Taff Vale Railway

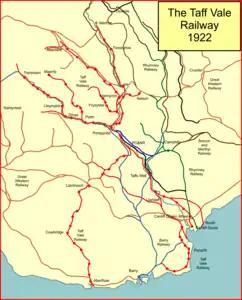
The Taff Vale Railway system in 1922

Following World War I the government decided to restructure most of the railways of Great Britain into one or other of four large companies. The process was called the "Grouping" and was legislated in the Railways Act 1921. The old Great Western and six of the South Wales railway companies were constituents of the new Great Western Railway. The other smaller railways in the GWR area were "subsidiaries", the old GWR being the largest and the TVR the second largest. The TVR was amalgamated into the putative GWR on 1 January 1922 (effectively from 25 March 1922).